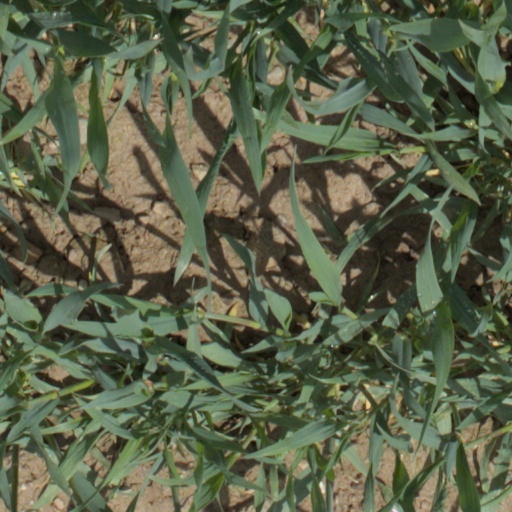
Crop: wheat